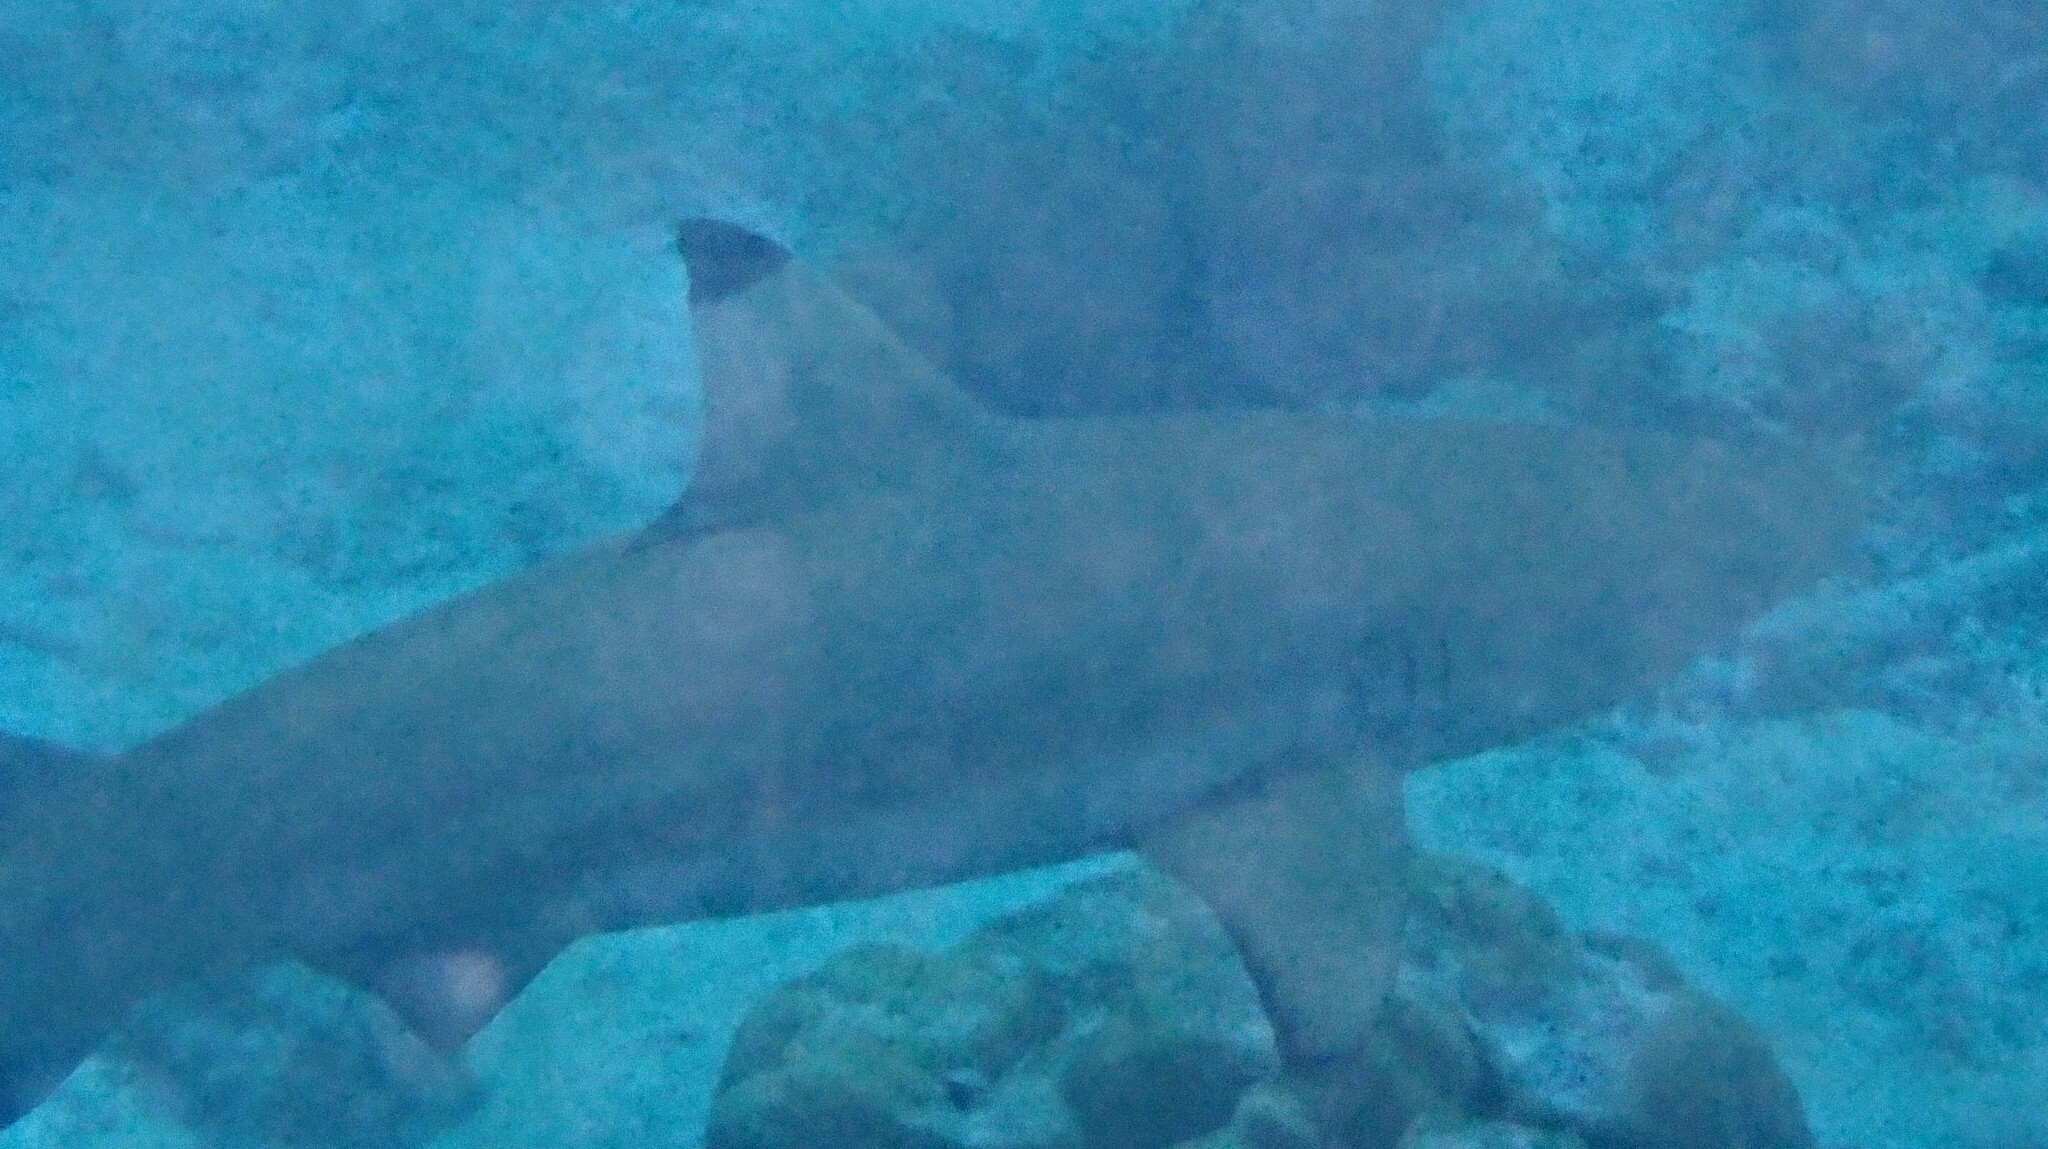
Carcharhinus melanopterus (Blacktip Reef Shark)